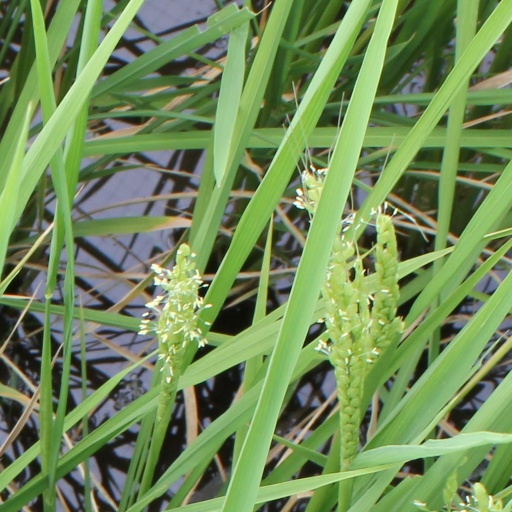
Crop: rice